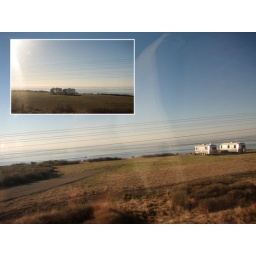
birds do it, bees do it, even silver ai-airstreams do it. let's do it. let's fall in love.